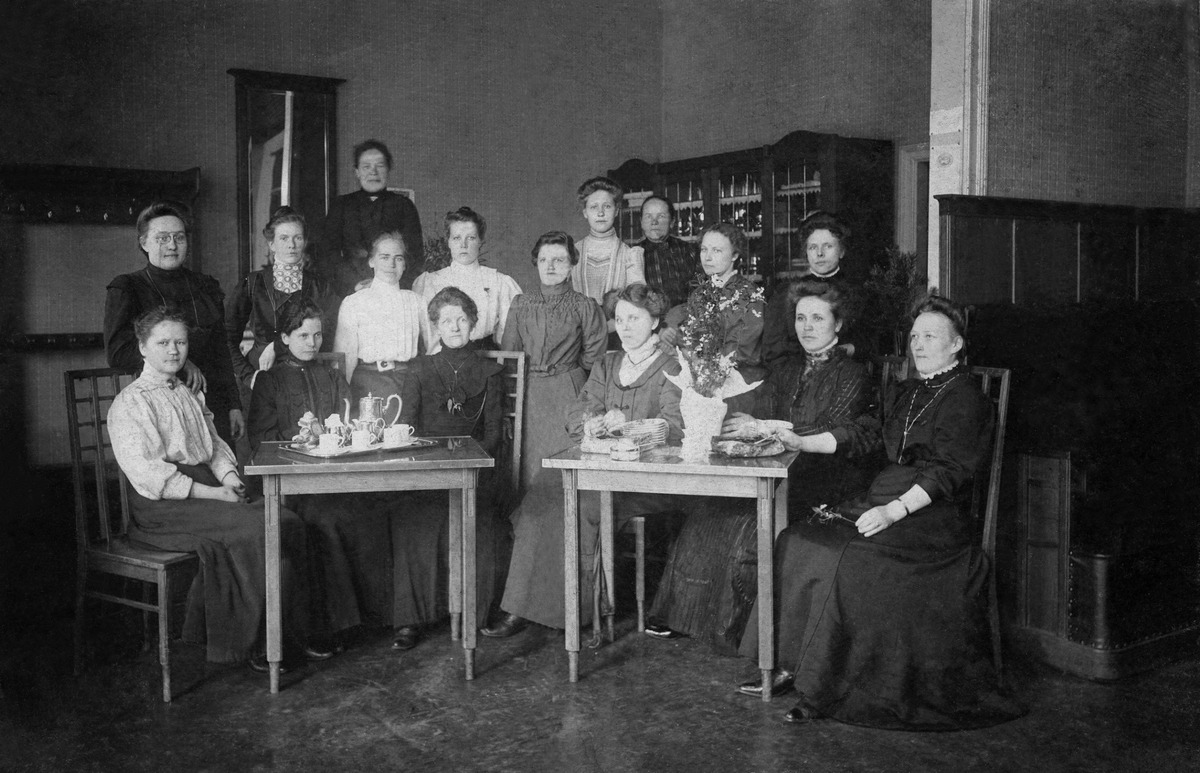
Elannon ensimmäisen kahvilan henkilökunta, Mikonkatu 8
sisällön kuvaus: Elannon ensimmäisen kahvilan henkilökunta, Mikonkatu 8. mustavalkoinen
Ajankohta: kuvausaika 1908 jälk.
Paikka: Mikonkatu 8
Aiheet: Osuusliike Elanto, työ työntekijät, ravintolat, ravitsemusala, vaatteet